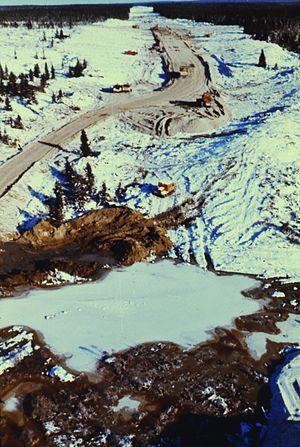
Construction de la Route de la Baie James en 1972.
Le projet de la Baie-James désigne une série d'aménagements hydroélectriques qui ont été construits pour Hydro-Québec par la Société d'énergie de la Baie James dans le bassin versant de la Grande Rivière et d'autres rivières du Nord-du-Québec depuis 1973. La puissance installée des neuf centrales en service atteignait 16 527 mégawatts à la fin de 2010. Deux centrales en construction, Eastmain-1-A et de la Sarcelle portent la capacité du complexe à 17 445 MW en 2012. La puissance installée du complexe équivaut à celle de toutes les centrales électriques d'un pays comme la Belgique.
La Route de la Baie-James est une route isolée longue de 620 km qui traverse la région de la Jamésie dans le nord-ouest de la province du Québec. Elle constitue le prolongement nordique de la route 109 et relie les villes de Matagami et de Radisson. La route est pavée du début à la fin, entretenue et déneigée en hiver. Depuis 2002, elle n’a plus le statut de route provinciale et est maintenant administrée par la Société de développement de la Baie-James La route attire de nombreux touristes désirant se rendre jusqu’à la baie James.